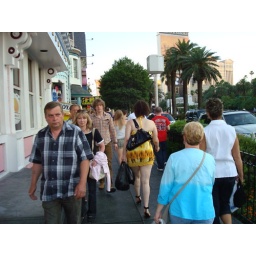
Kim wanted this picture of the girl in the yellow skirt because she looked kinda strange out on the strip.